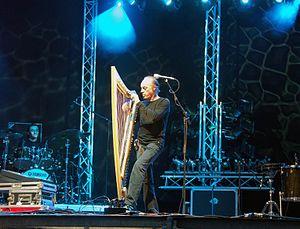
Le Bardentreffen est un festival de musique qui a lieu chaque année en été, à ciel ouvert, pendant trois jours à Nuremberg en Allemagne. Il attire environ 200 000 spectateurs à chaque édition.